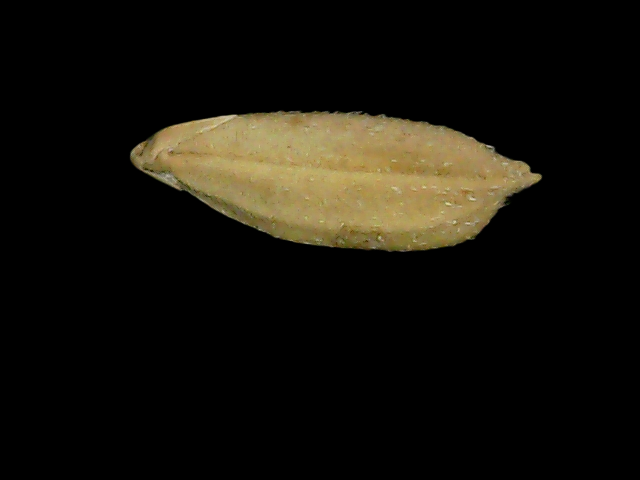
Rice variety: Bd52